Asian palm civet

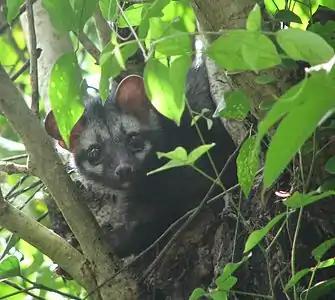
Asian palm civet on a tree at Kerala, India

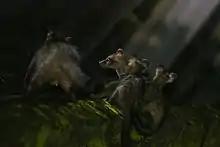
Asian palm civet with pups in an urban area at Baranagar, Kolkata, India

The Asian palm civet is thought to lead a solitary lifestyle, except for brief periods during mating. It is both terrestrial and arboreal, showing a nocturnal activity pattern with peaks between late evening until after midnight. It is usually active between dawn and 4:00 in the morning, but less active during nights when the moon is brightest.